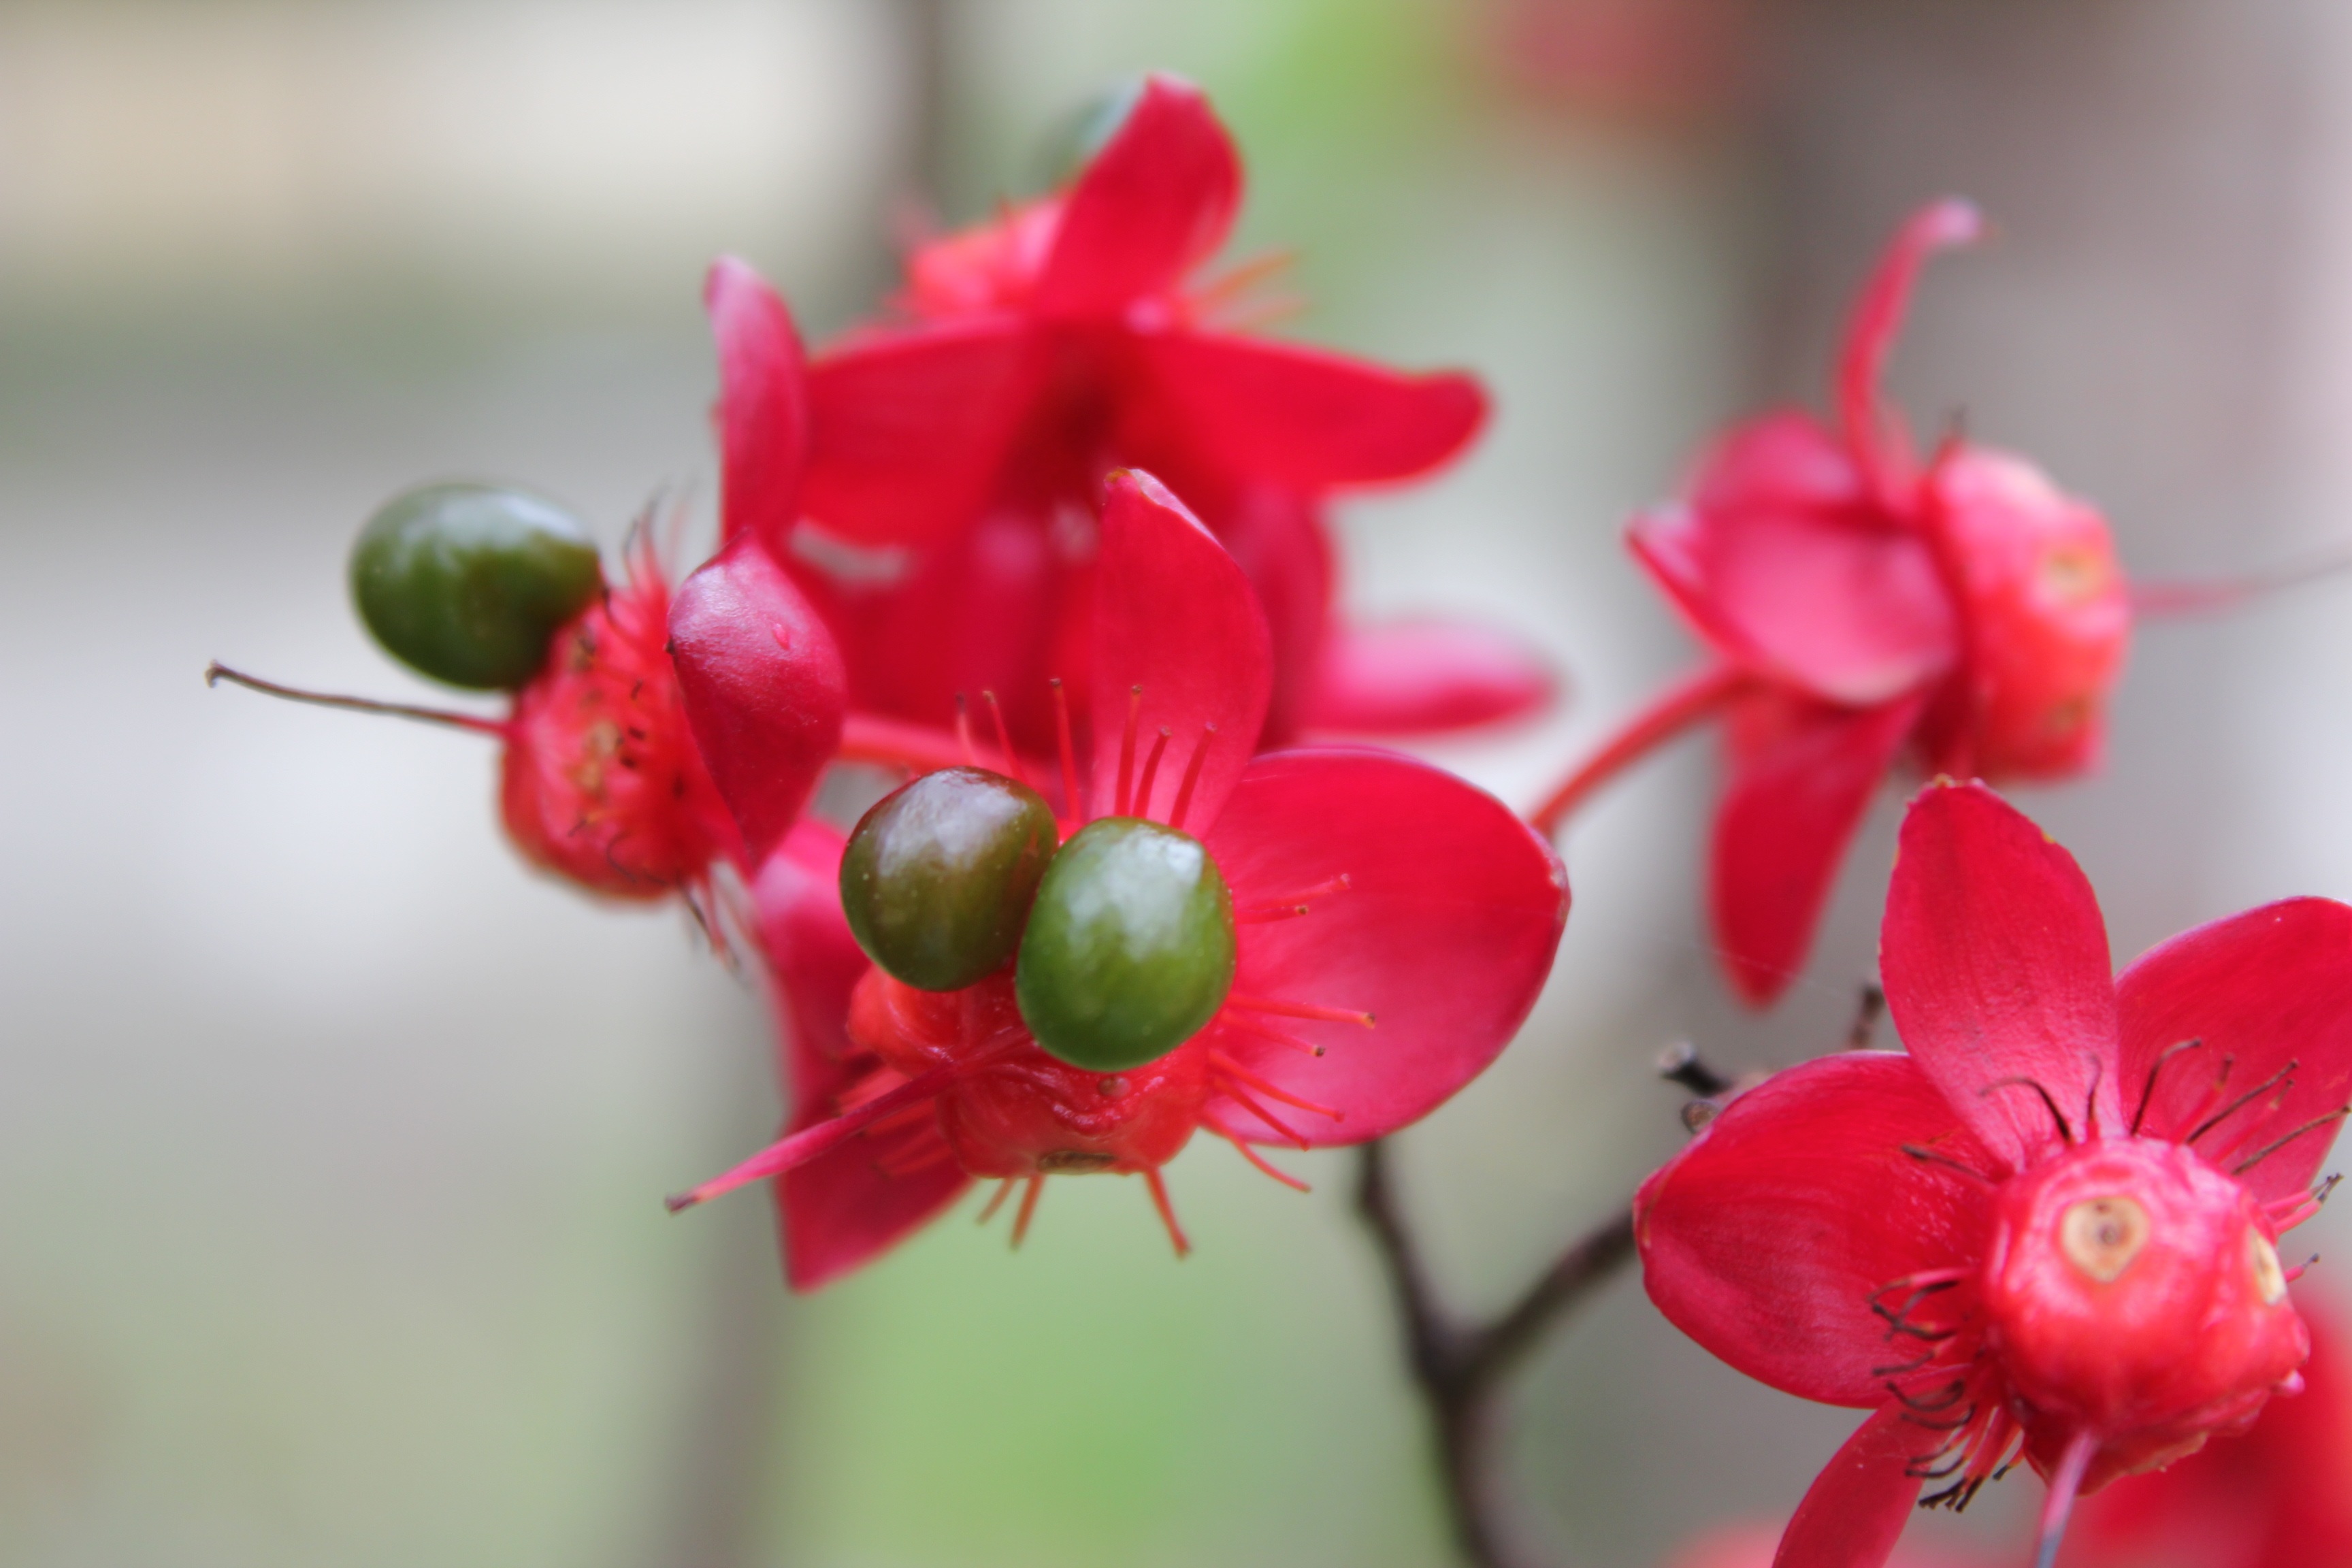
blossom, plant, leaf, flower, petal, red, produce, tropical, botany, pink, flora, close up, red flower, shrub, exotic, macro photography, flowering plant, hua xie, plant stem, land plant